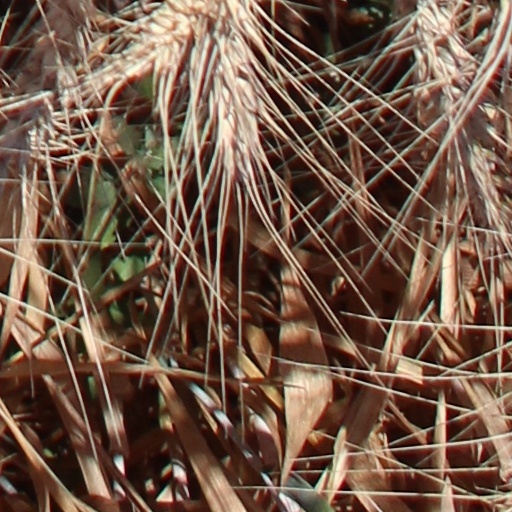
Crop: wheat